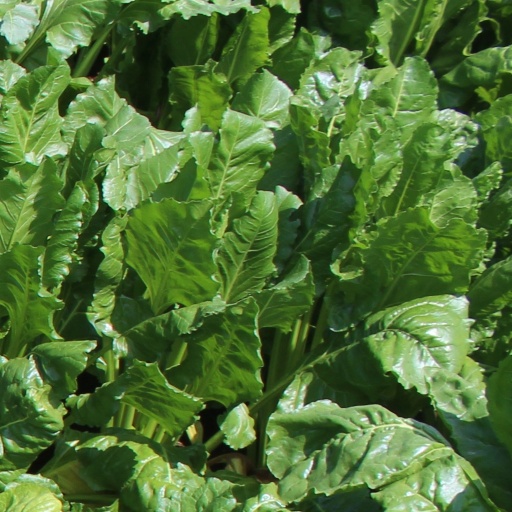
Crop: sugar beet